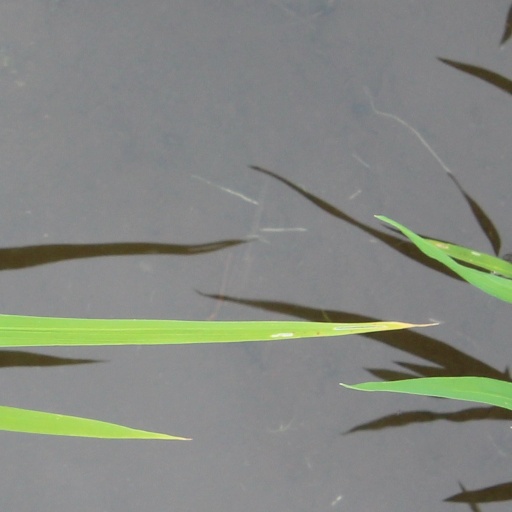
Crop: rice